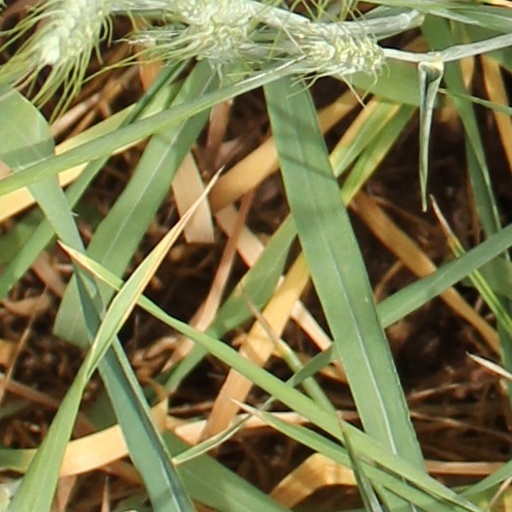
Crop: wheat